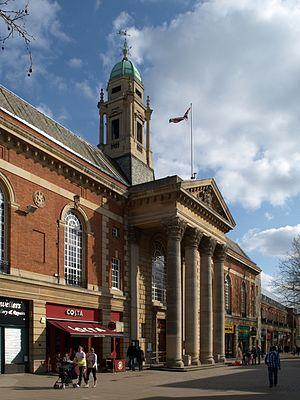
Peterborough est une ville qui a le statut de cité et d'autorité unitaire située à l'est de l'Angleterre. Sa population s'élevait à 161 800 habitants en 2007. Elle fut d'abord un simple village, avec en son centre un monastère. Puis elle se transforma en ville encerclant une cathédrale, avant de devenir une « cité ».